Brian Urlacher

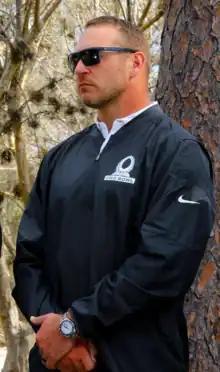
Urlacher in 2019.

Urlacher has two daughters, Pamela and Riley, with ex-wife Laurie Urlacher and a son, Kennedy, with Tyna Robertson. Kennedy is a safety for the USC Trojans.